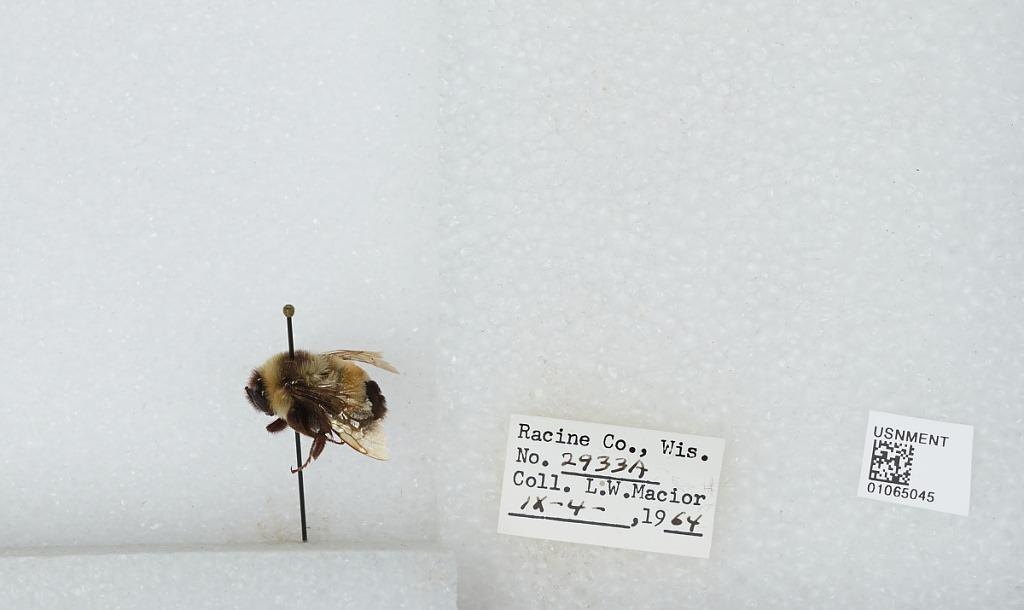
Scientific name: Bombus (Bombus) affinis Cresson
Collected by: L. Macior
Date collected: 1964-9-4
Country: United States
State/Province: Wisconsin
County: Racine
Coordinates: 42.78, -87.76